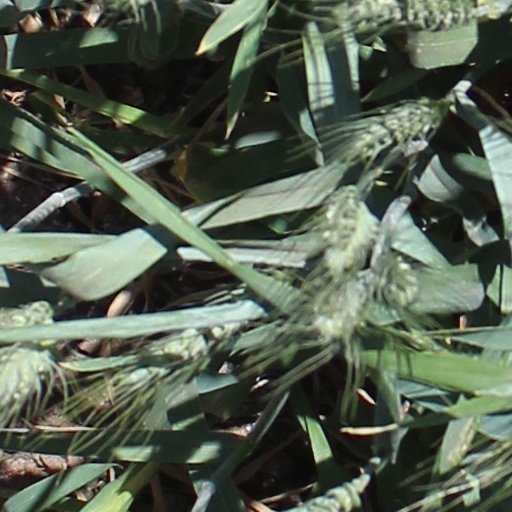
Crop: wheat